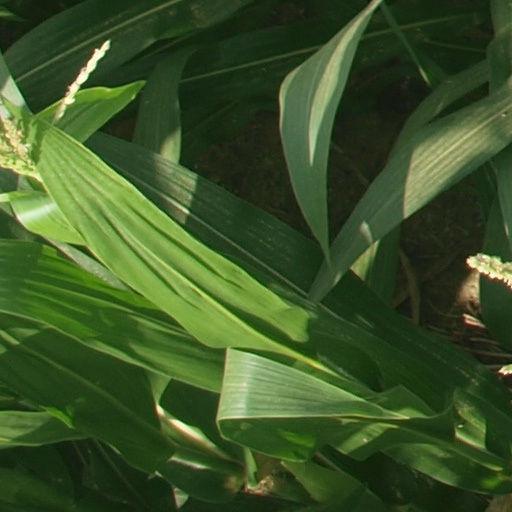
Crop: maize; corn